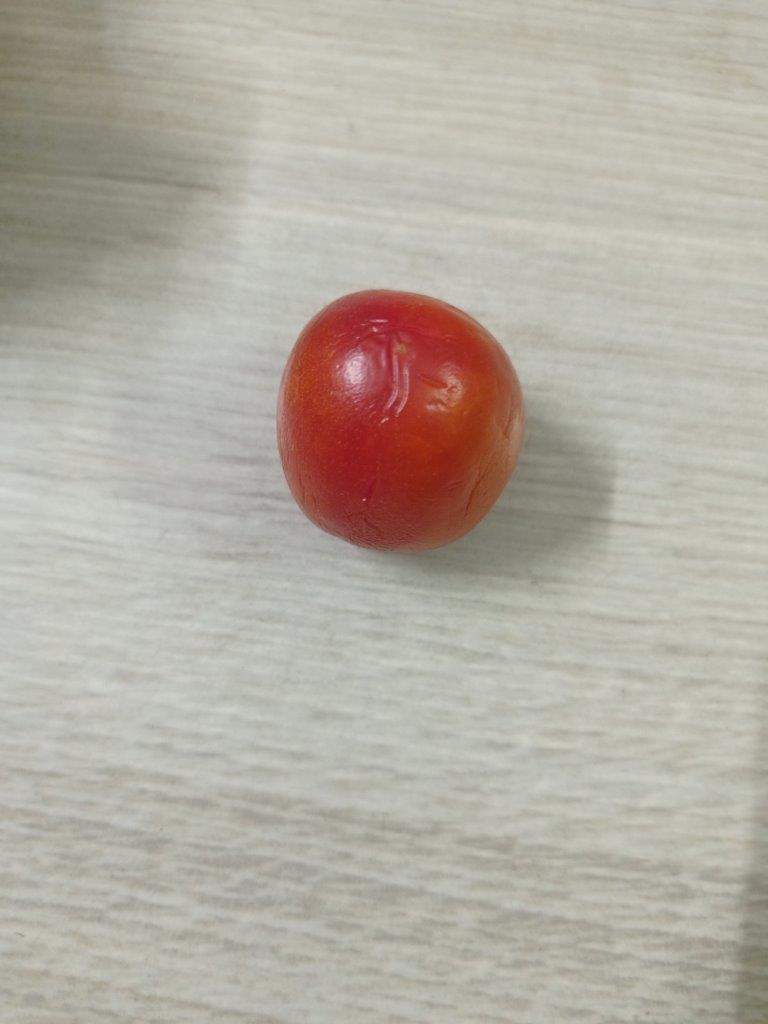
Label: Fresh